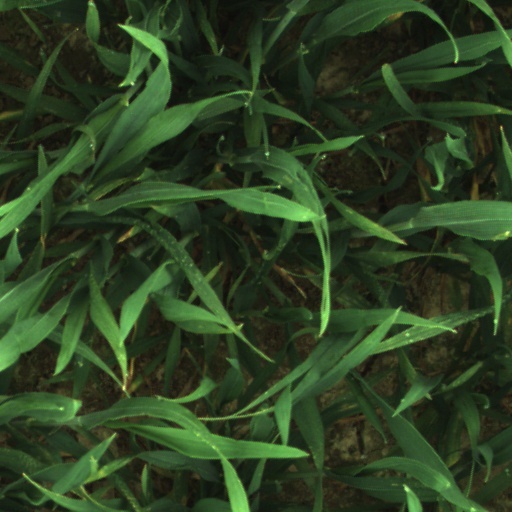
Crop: wheat